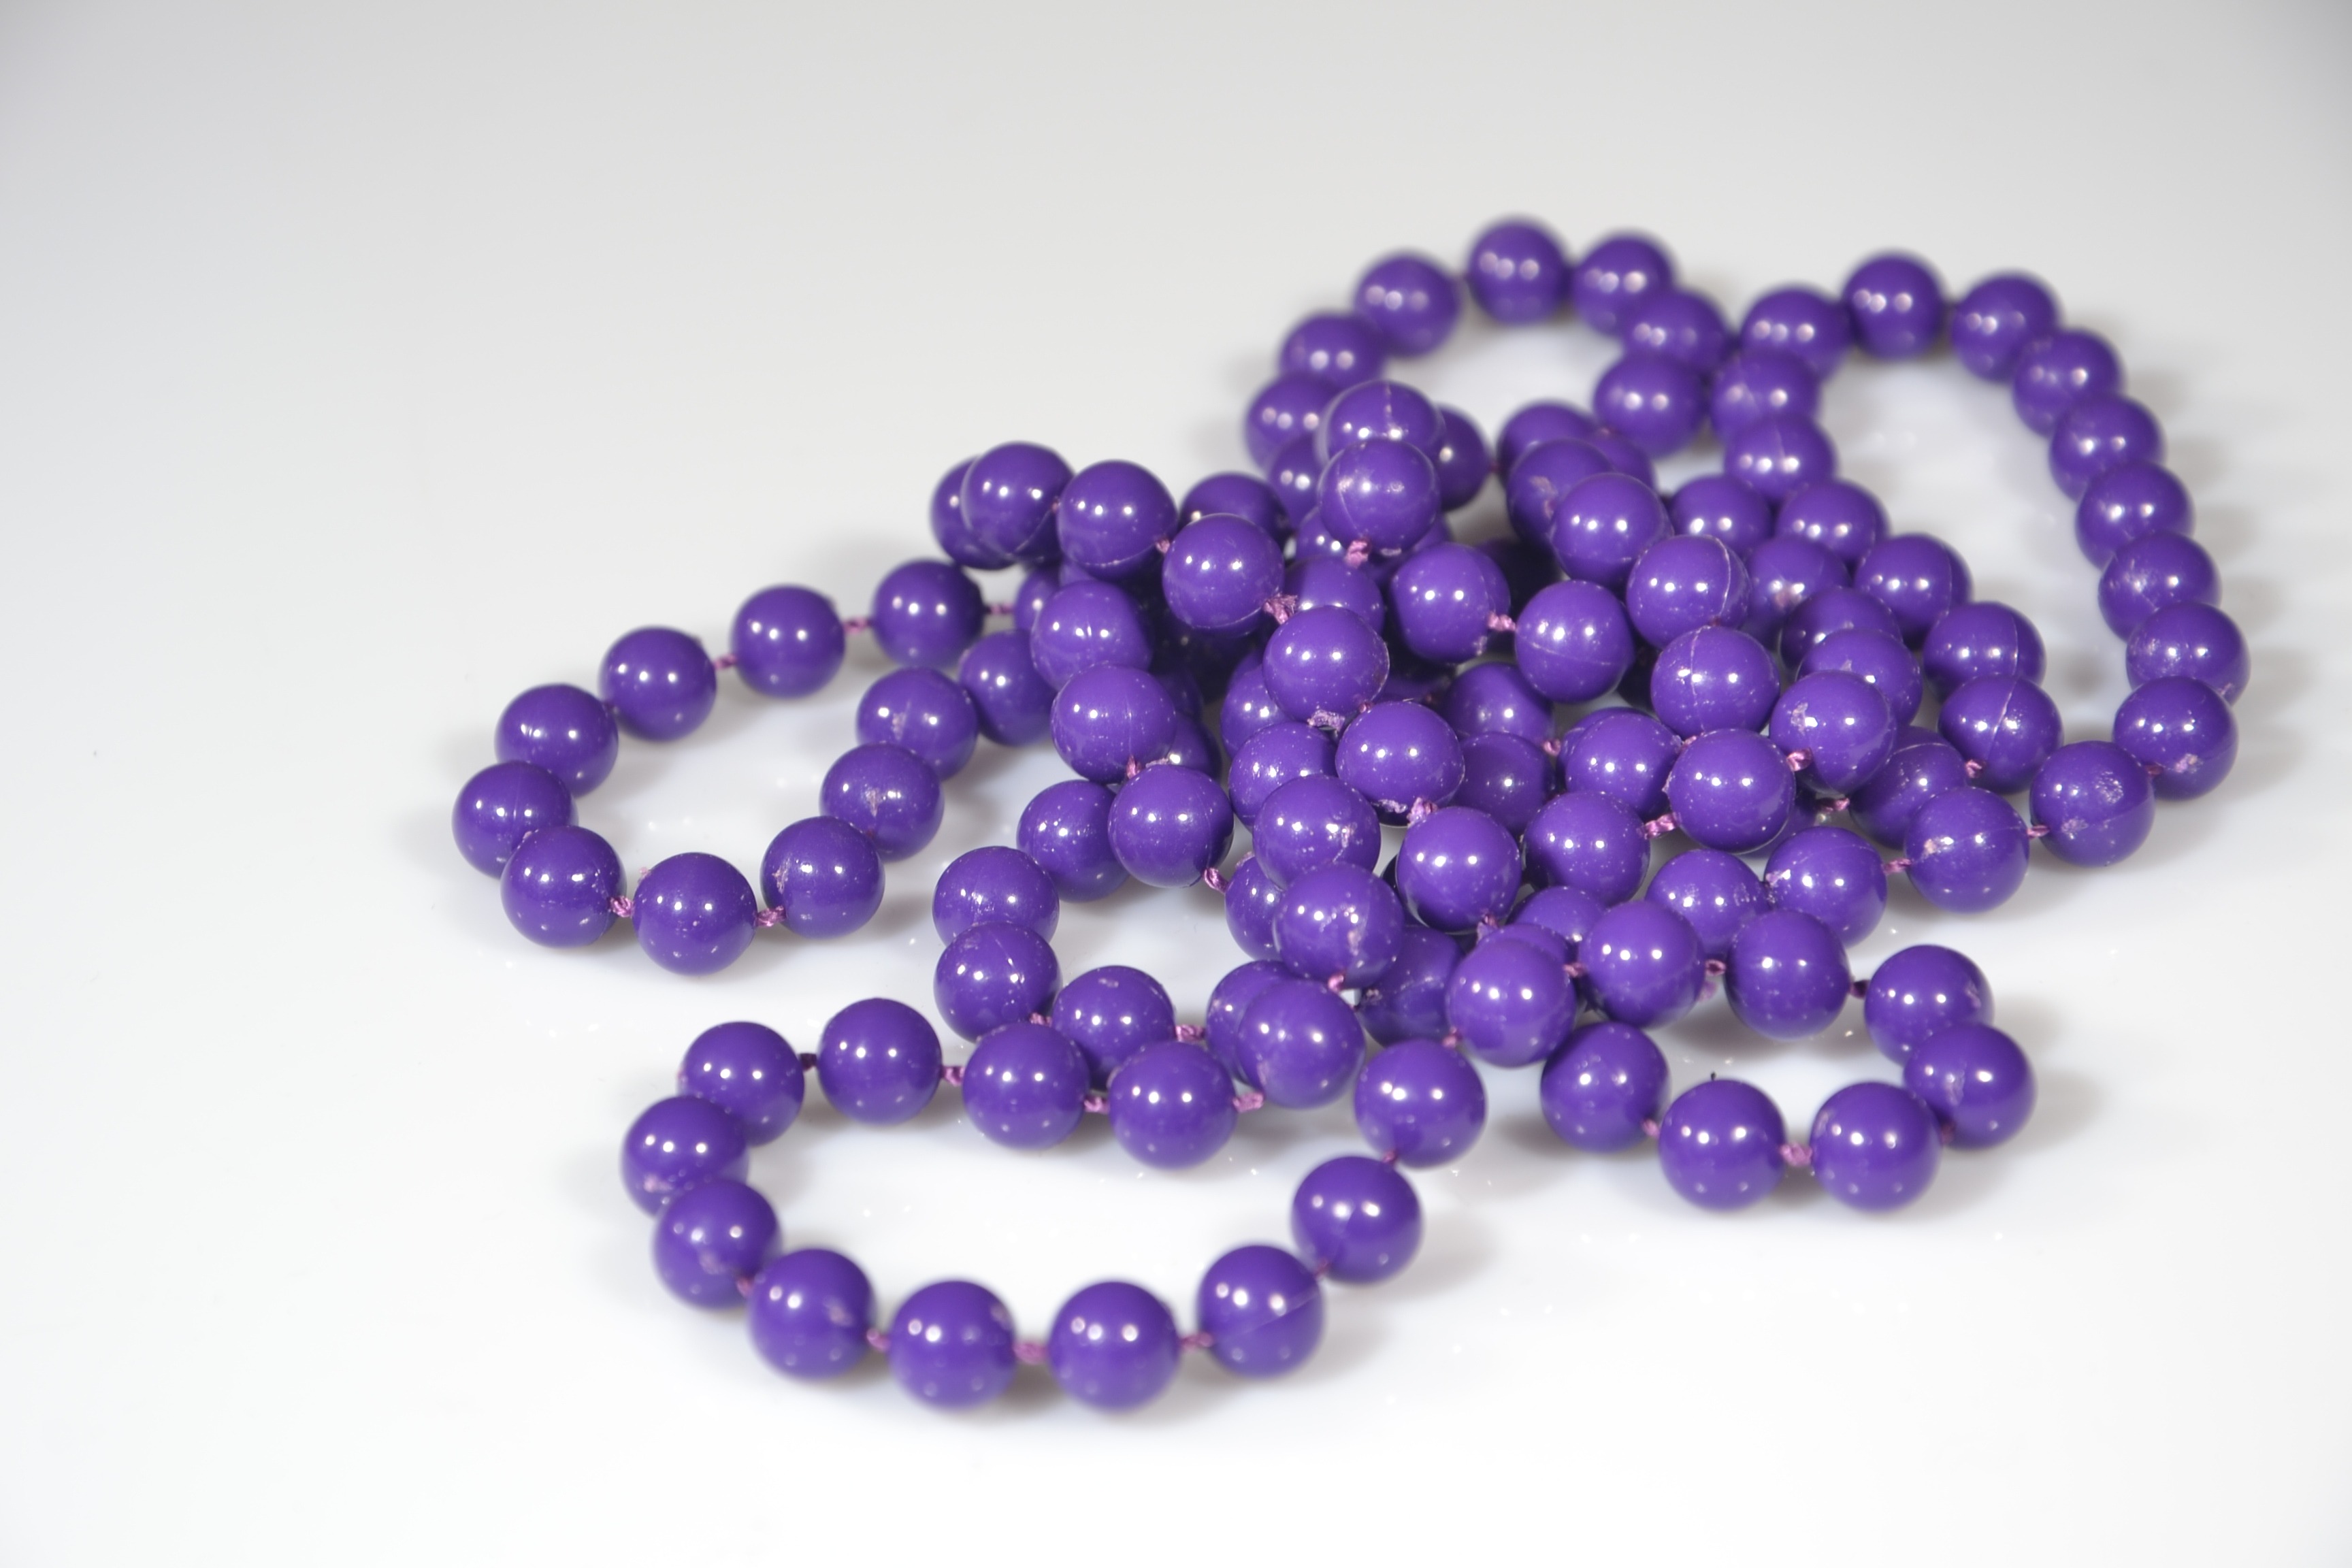
purple, bead, jewelry, coral, ornament, jewellery, art, neck, violet, amethyst, gemstone, chaplet, jewelry making, fashion accessory